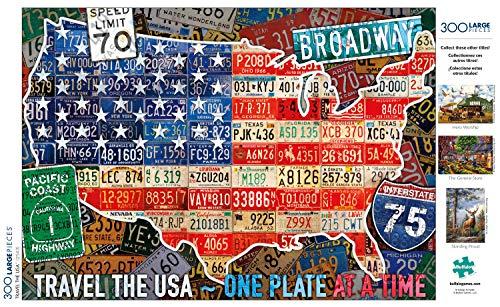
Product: Buffalo Games - Travel The USA - 300 Large Piece Jigsaw Puzzle
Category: Toys & Games | Puzzles | Jigsaw Puzzles
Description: Great Condition.
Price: $11.99
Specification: ProductDimensions:1.8x7.9x7.9inches|ItemWeight:3.52ounces|ShippingWeight:13.1ounces(Viewshippingratesandpolicies)|ASIN:B07G99J1S7|Itemmodelnumber:2543|Manufacturerrecommendedage:14yearsandup